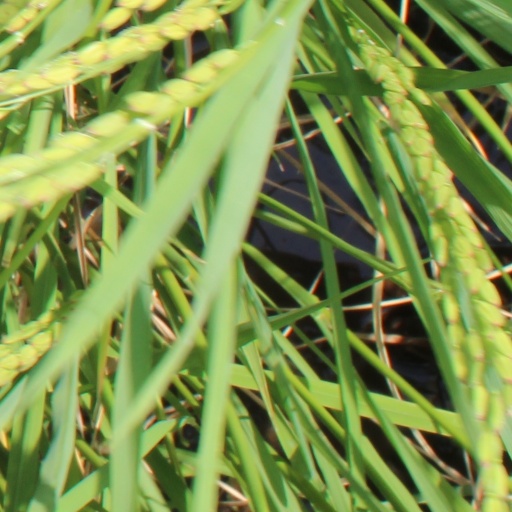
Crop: rice